Thesaurus (radio transcription service)

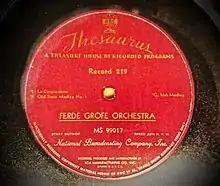
16" NBC Thesaurus Transcription Disc Label

The National Broadcasting Company of New York City launched the Thesaurus program service on July 15, 1935. It was the third such service in the United States after World Broadcasting System (the first) and Standard Radio Advertising Co., Inc. An advertisement in the June 15, 1935, issue of the trade publication "Broadcasting" described the service as "A Treasure House of Recorded Programs" and noted that Thesaurus would be demonstrated at the upcoming convention of the National Association of Broadcasters.